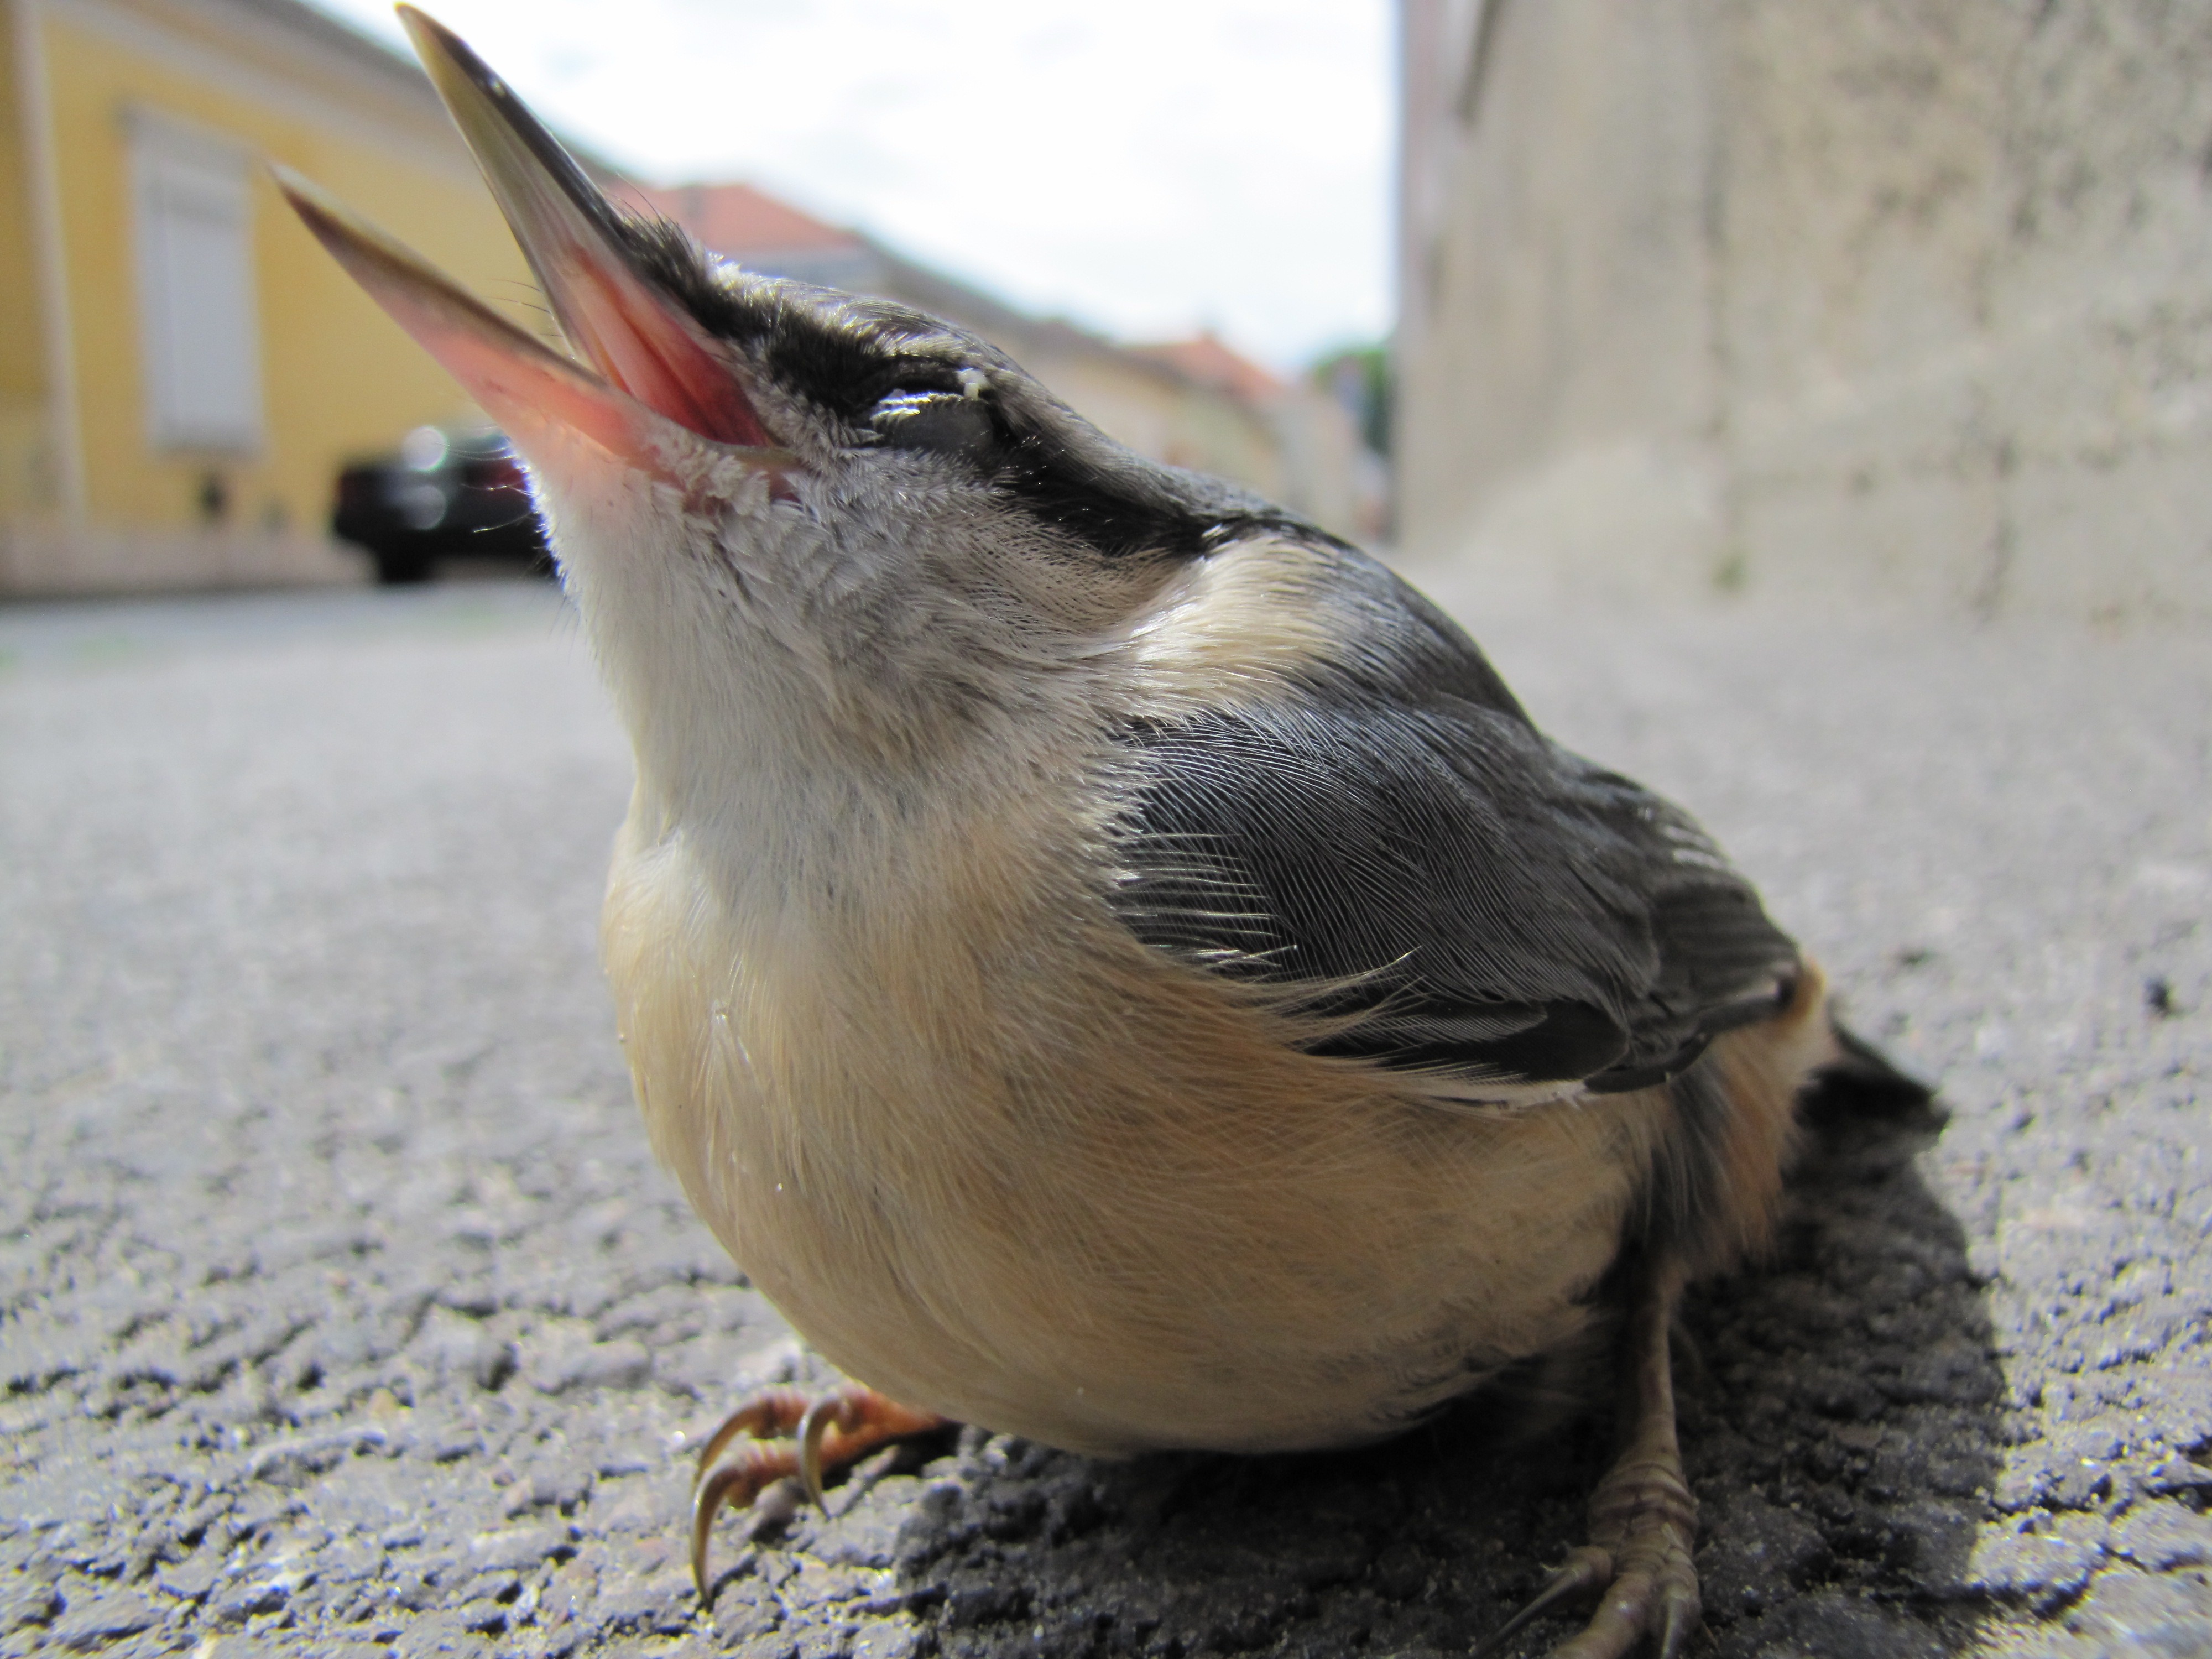
bird, street, wildlife, beak, macro, fauna, close up, vertebrate, sparrow, nuthatch, perching bird